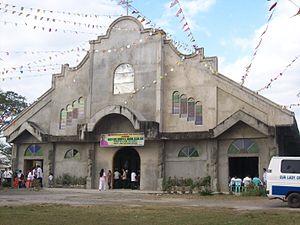
Quezon est une municipalité de la province d’Isabela, aux Philippines.